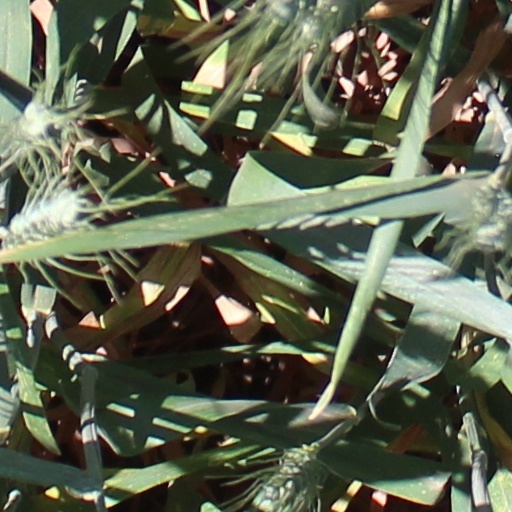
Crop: wheat